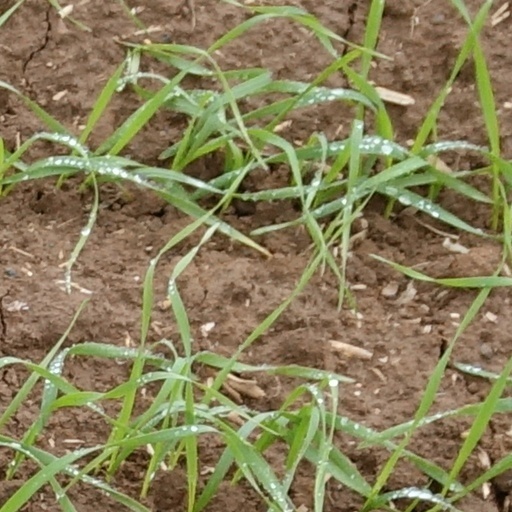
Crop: wheat